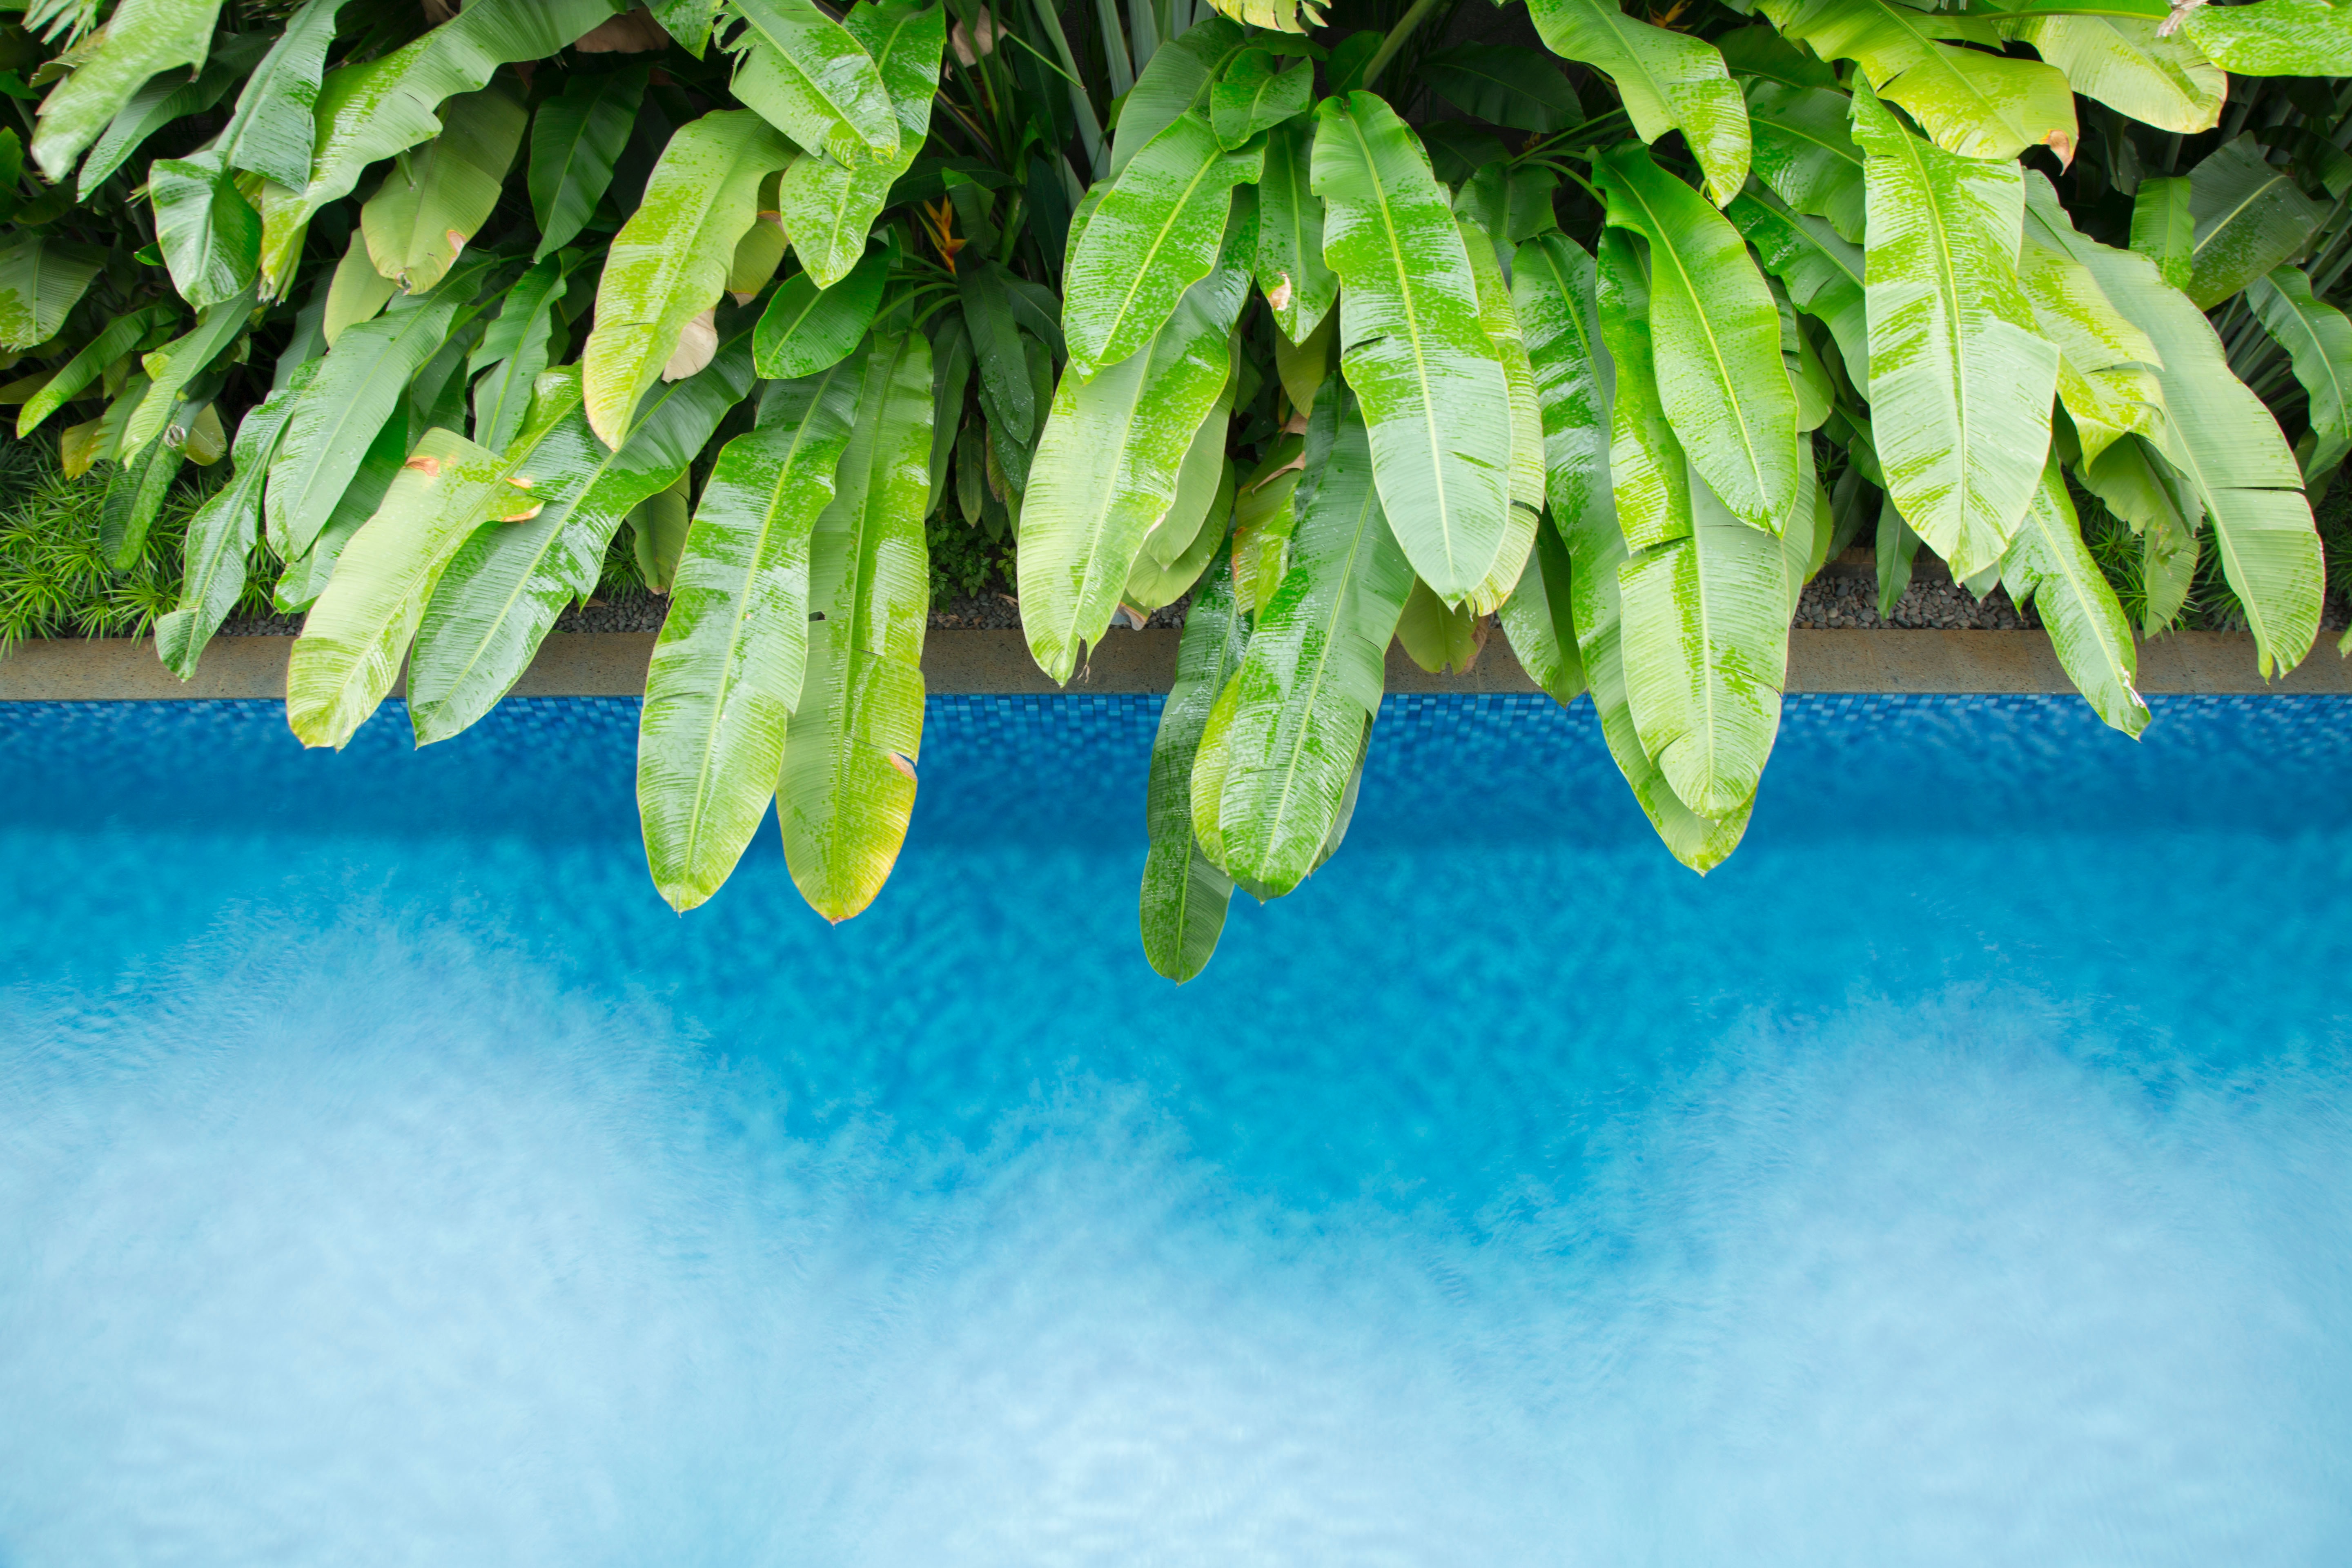
plant, leaf, flower, food, green, produce, vegetable, flowering plant, land plant